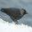
Label: bird